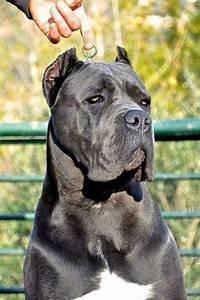
dog